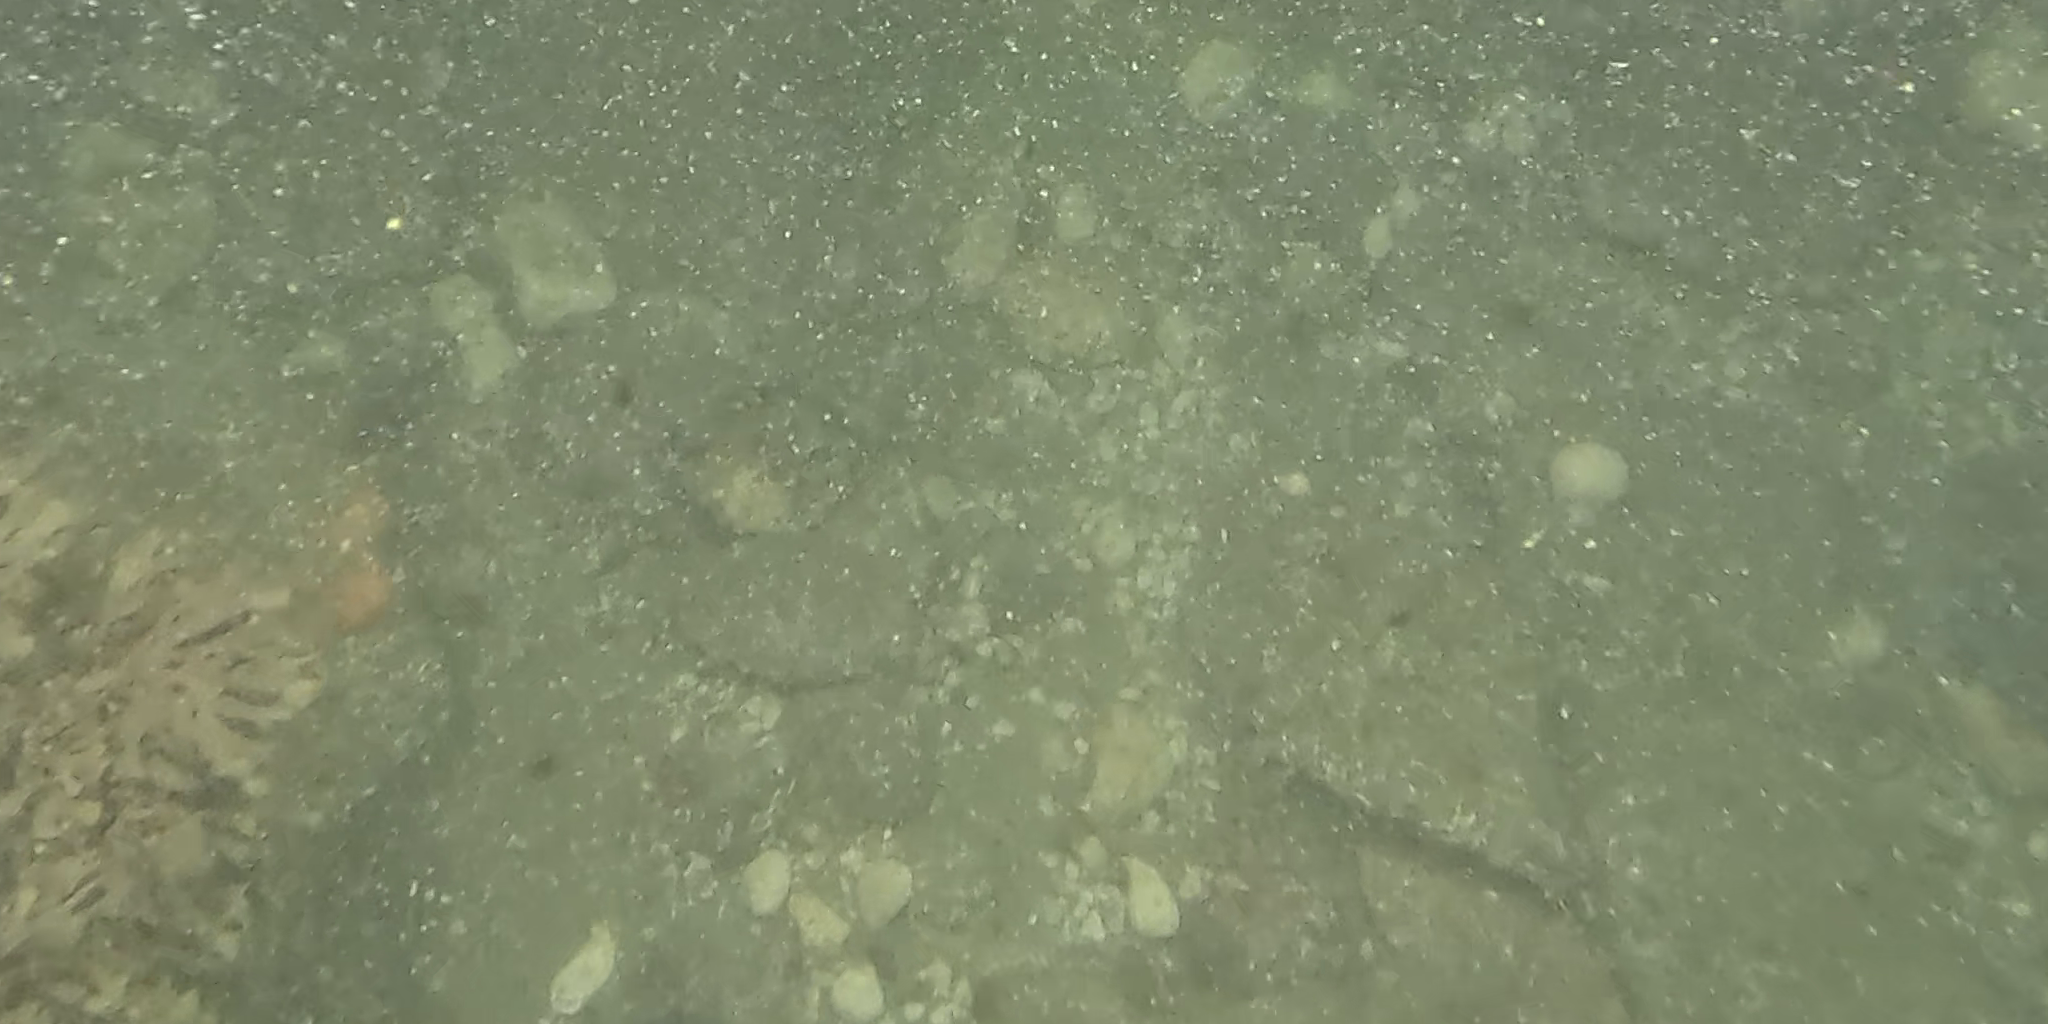
Seabed habitat: stone